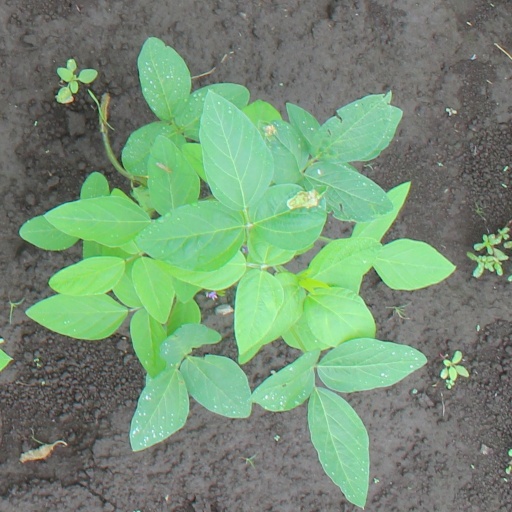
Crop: soybean